Dudley Leavitt (Mormon pioneer)

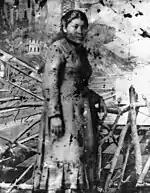
Native American Jeanette Smith married Leavitt in 1860.

Later in his life, Leavitt became pivotal in dealing with the Indian tribes of southern Utah on behalf of the Mormon settlers. He was credited by Brooks for having intervened with the Indians in Southern Utah, preventing an attack on non-Mormon settlers. Leavitt married several wives and spent a decade hiding from federal officers seeking to apprehend polygamists. One of his wives Jeanette Smith was native American.